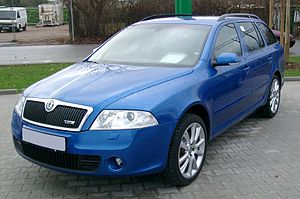
Škoda Octavia II / Octavia RS
Škoda Octavia II var den anden generation af Škoda Octavia, introduceret i juni 2004. Bilen var baseret på Volkswagen-koncernens PQ35-platform, som også blev benyttet til Audi A3, SEAT León og SEAT Altea såvel som Volkswagen Golf V, Volkswagen Golf VI, Volkswagen Golf Plus og Volkswagen Touran.